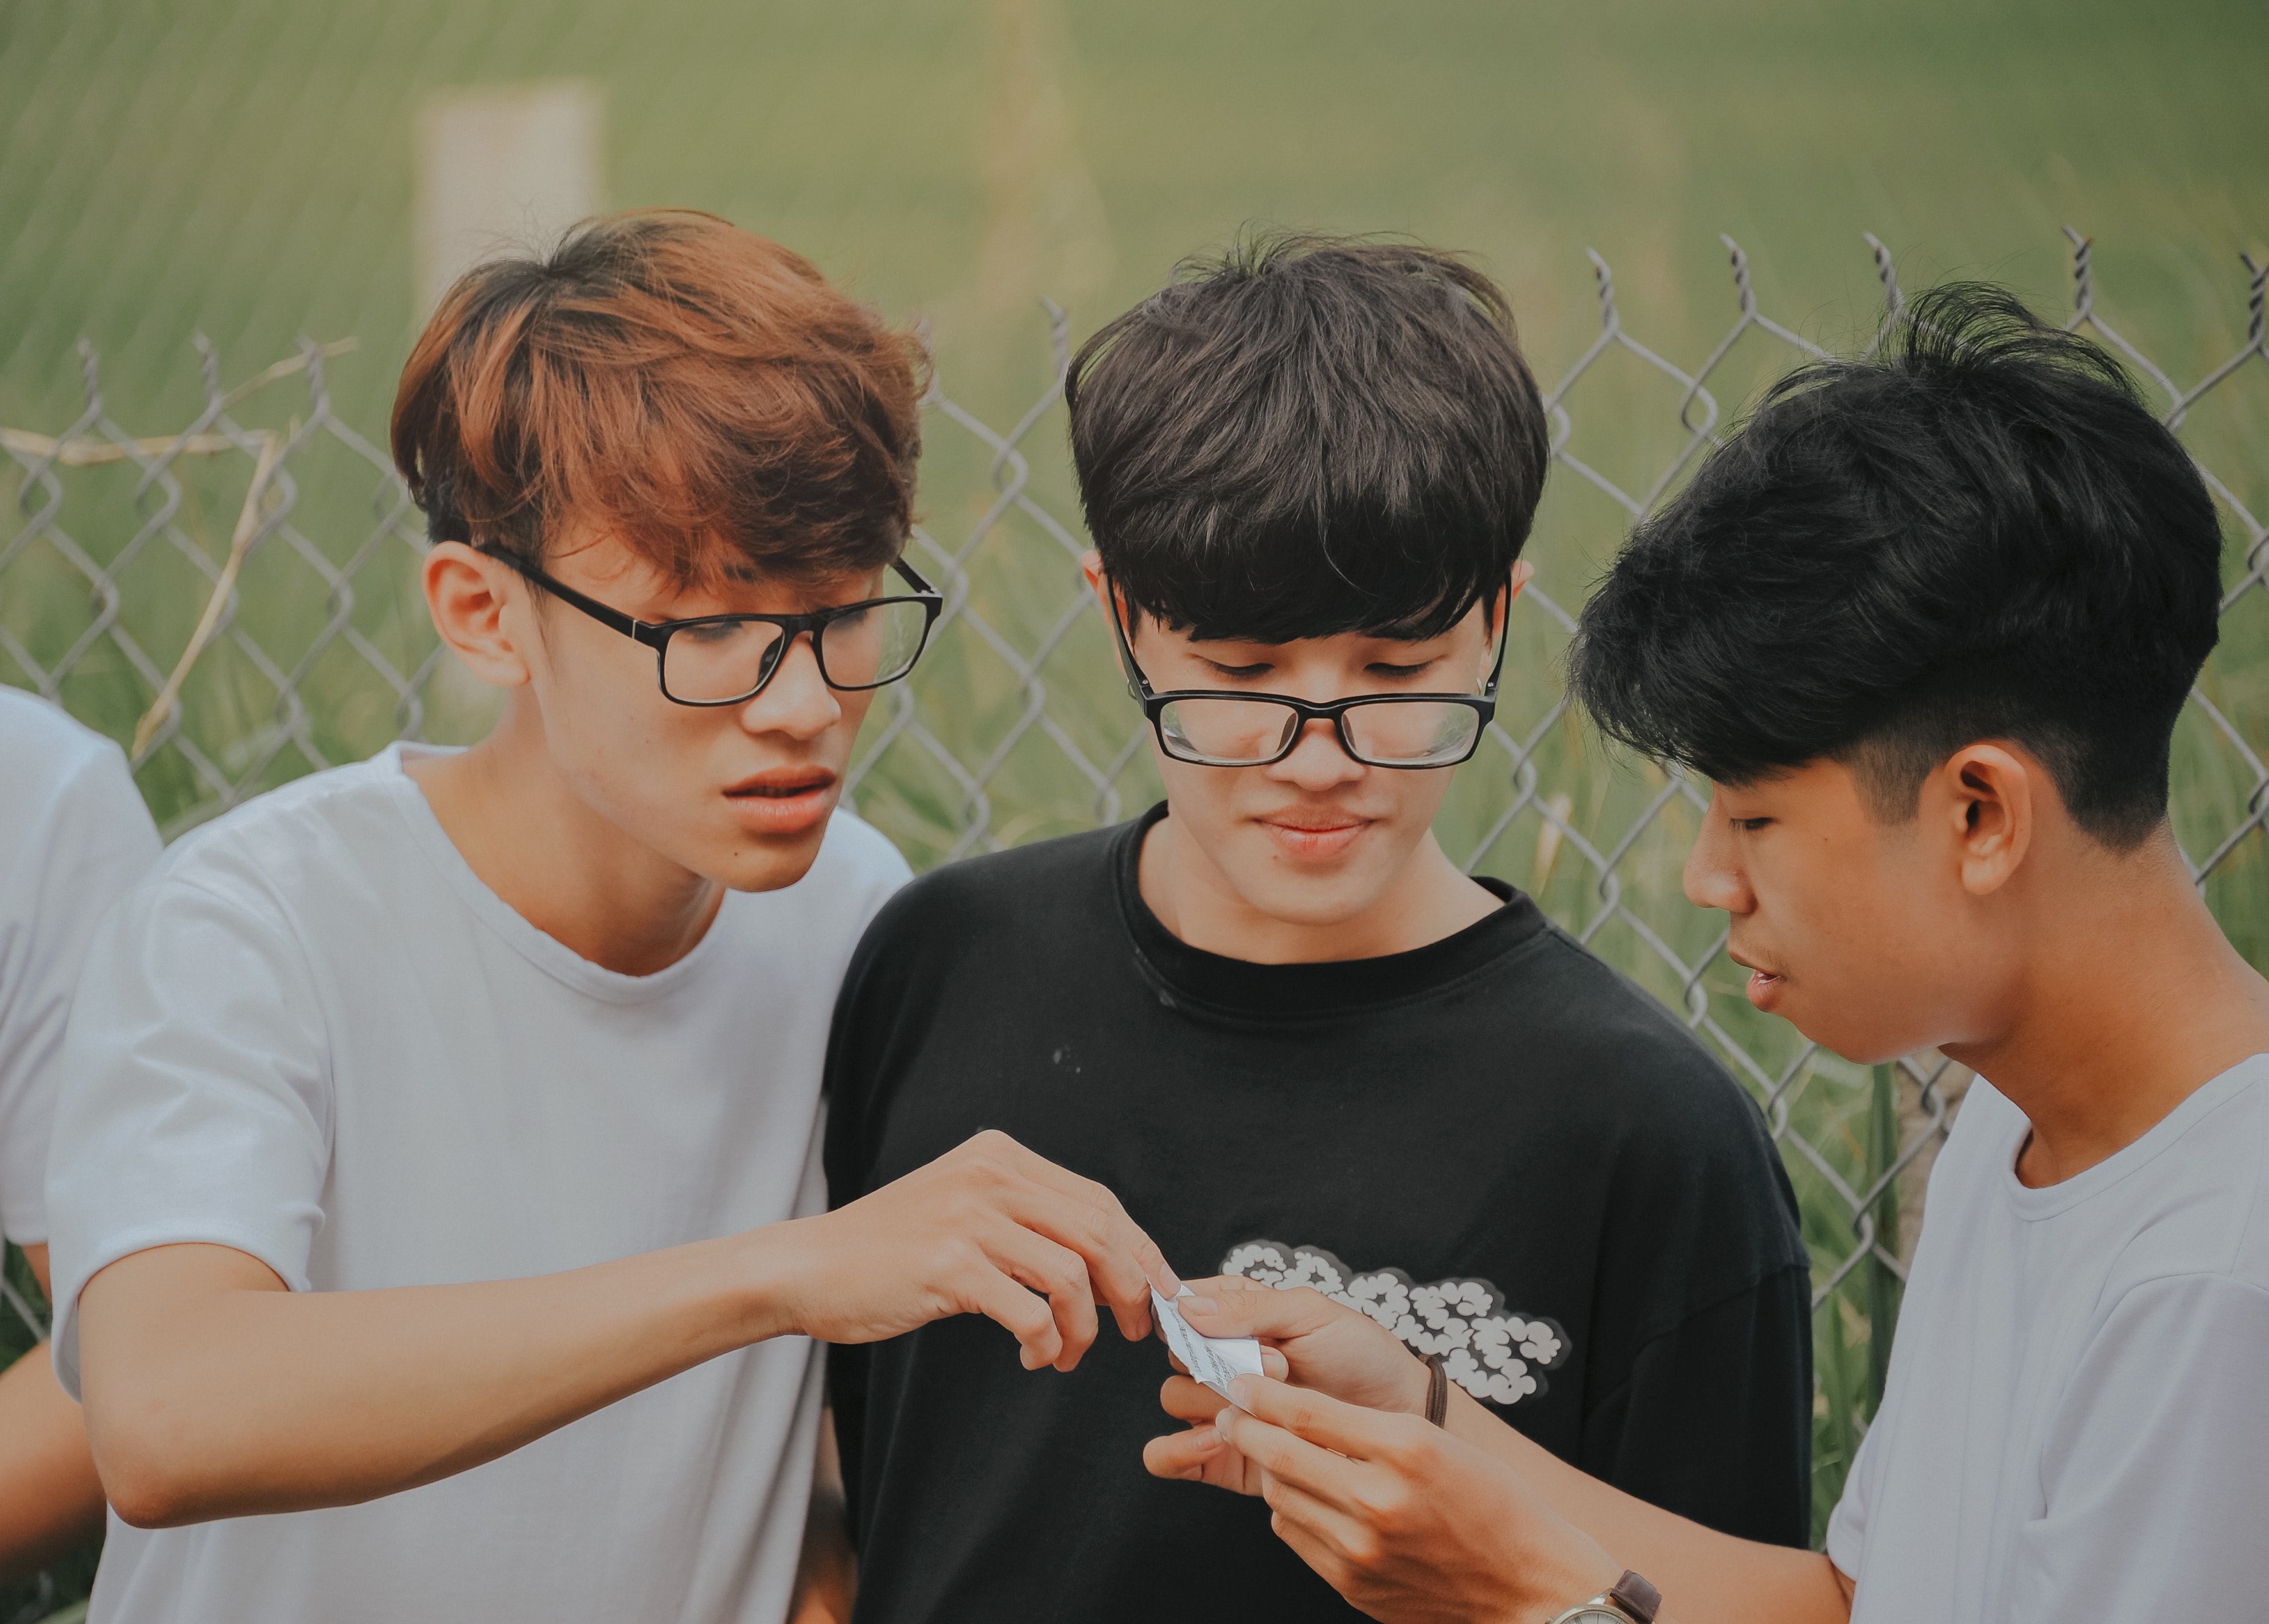
youth, friendship, fun, glasses, organism, child, student, photography, recreation, leisure, smile, gesture, conversation